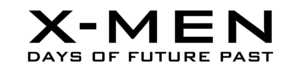
Logo original du film X-Men : Jours d’un avenir passé réalisé par Bryan Singer, sortie en 2014.